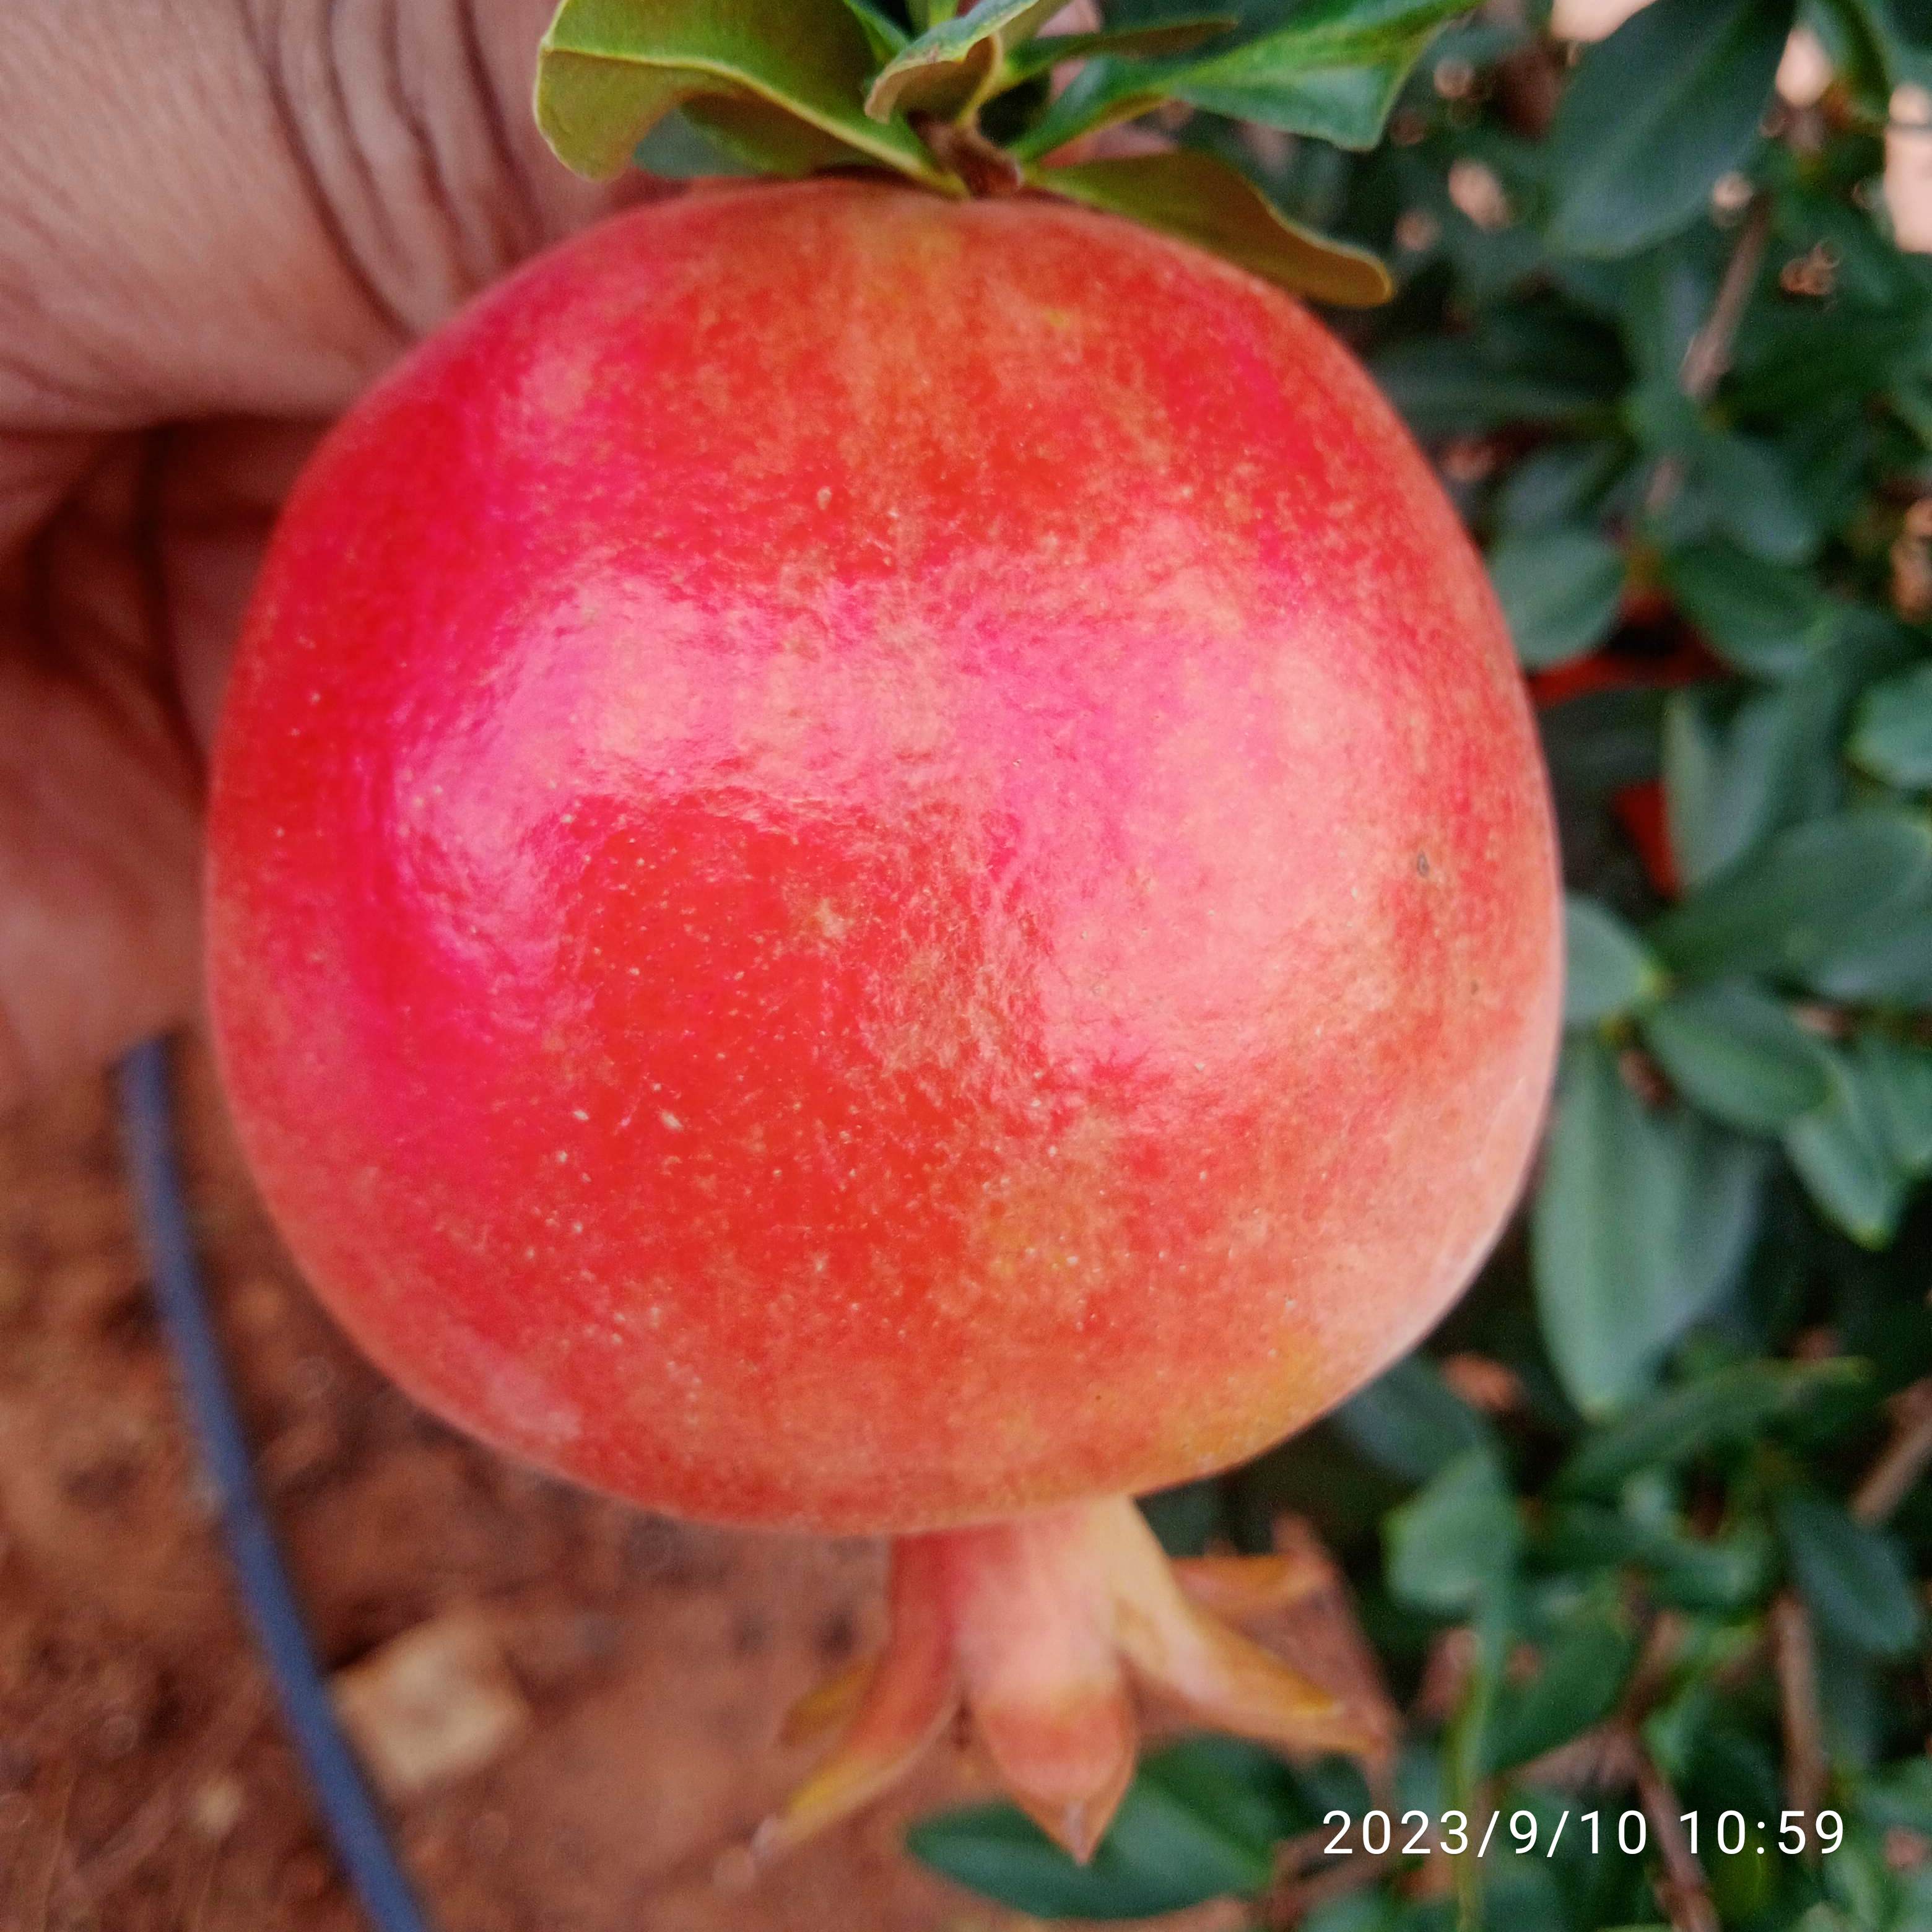
Label: Healthy